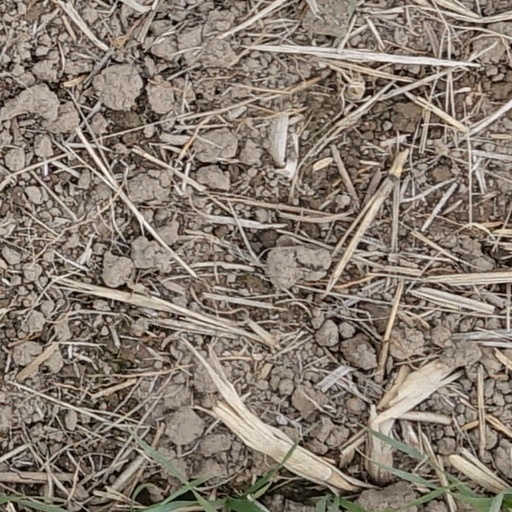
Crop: wheat